Brian Armstrong (businessman)

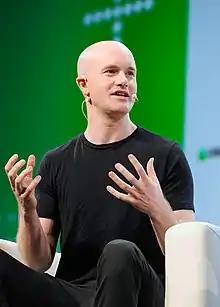
Armstrong in 2018

Brian Armstrong (born January 25, 1983) is an American business executive, billionaire, and investor who is CEO of cryptocurrency platform Coinbase. He received media attention for his policy of keeping the workplace free of political activism.